Diving activities

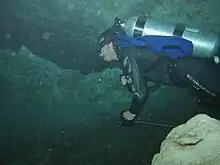
A cave diver running a reel with guide line into the overhead environment

Professional diving is done where the job is, but recreational divers have the freedom to choose where they dive, based on convenience, cost, their chosen underwater activities, and the characteristics of the environment at the available dive sites. Many recreational divers dive mainly in their home waters, but others will travel to sites where their preferences are more likely to be available.